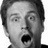
Emotion: surprise